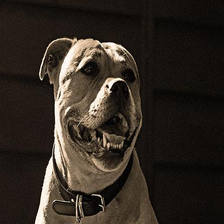
Species: dog
Breed: staffordshire bull terrier